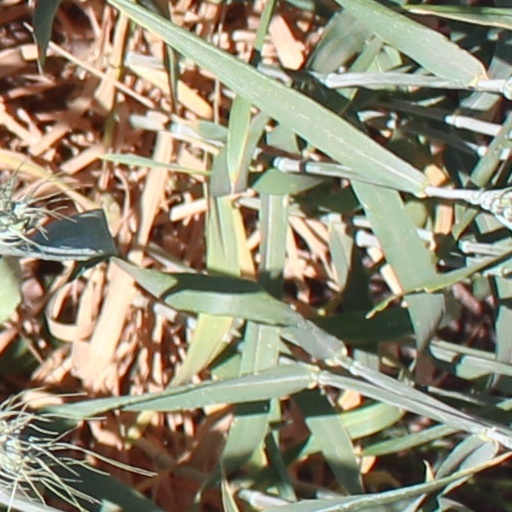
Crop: wheat